Klokkarstua

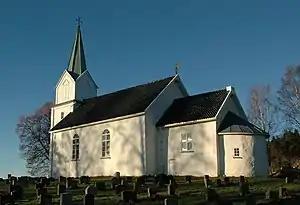
Hurum Church

Klokkarstua is a village in Asker municipality in Akershus county, Norway. It is located on the southern part of Hurumlandet, the peninsula between the Oslofjord and Drammensfjord.